Economics of coffee

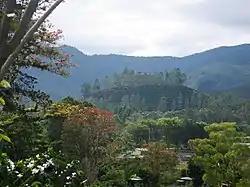
A coffee plantation on a hill near Orosí, Costa Rica

The decline in the ingredient cost of green coffee, while not the only cost component of the final cup being served, occurred at the same time as the rise in popularity specialty cafés, which sold their beverages at unprecedented high prices.